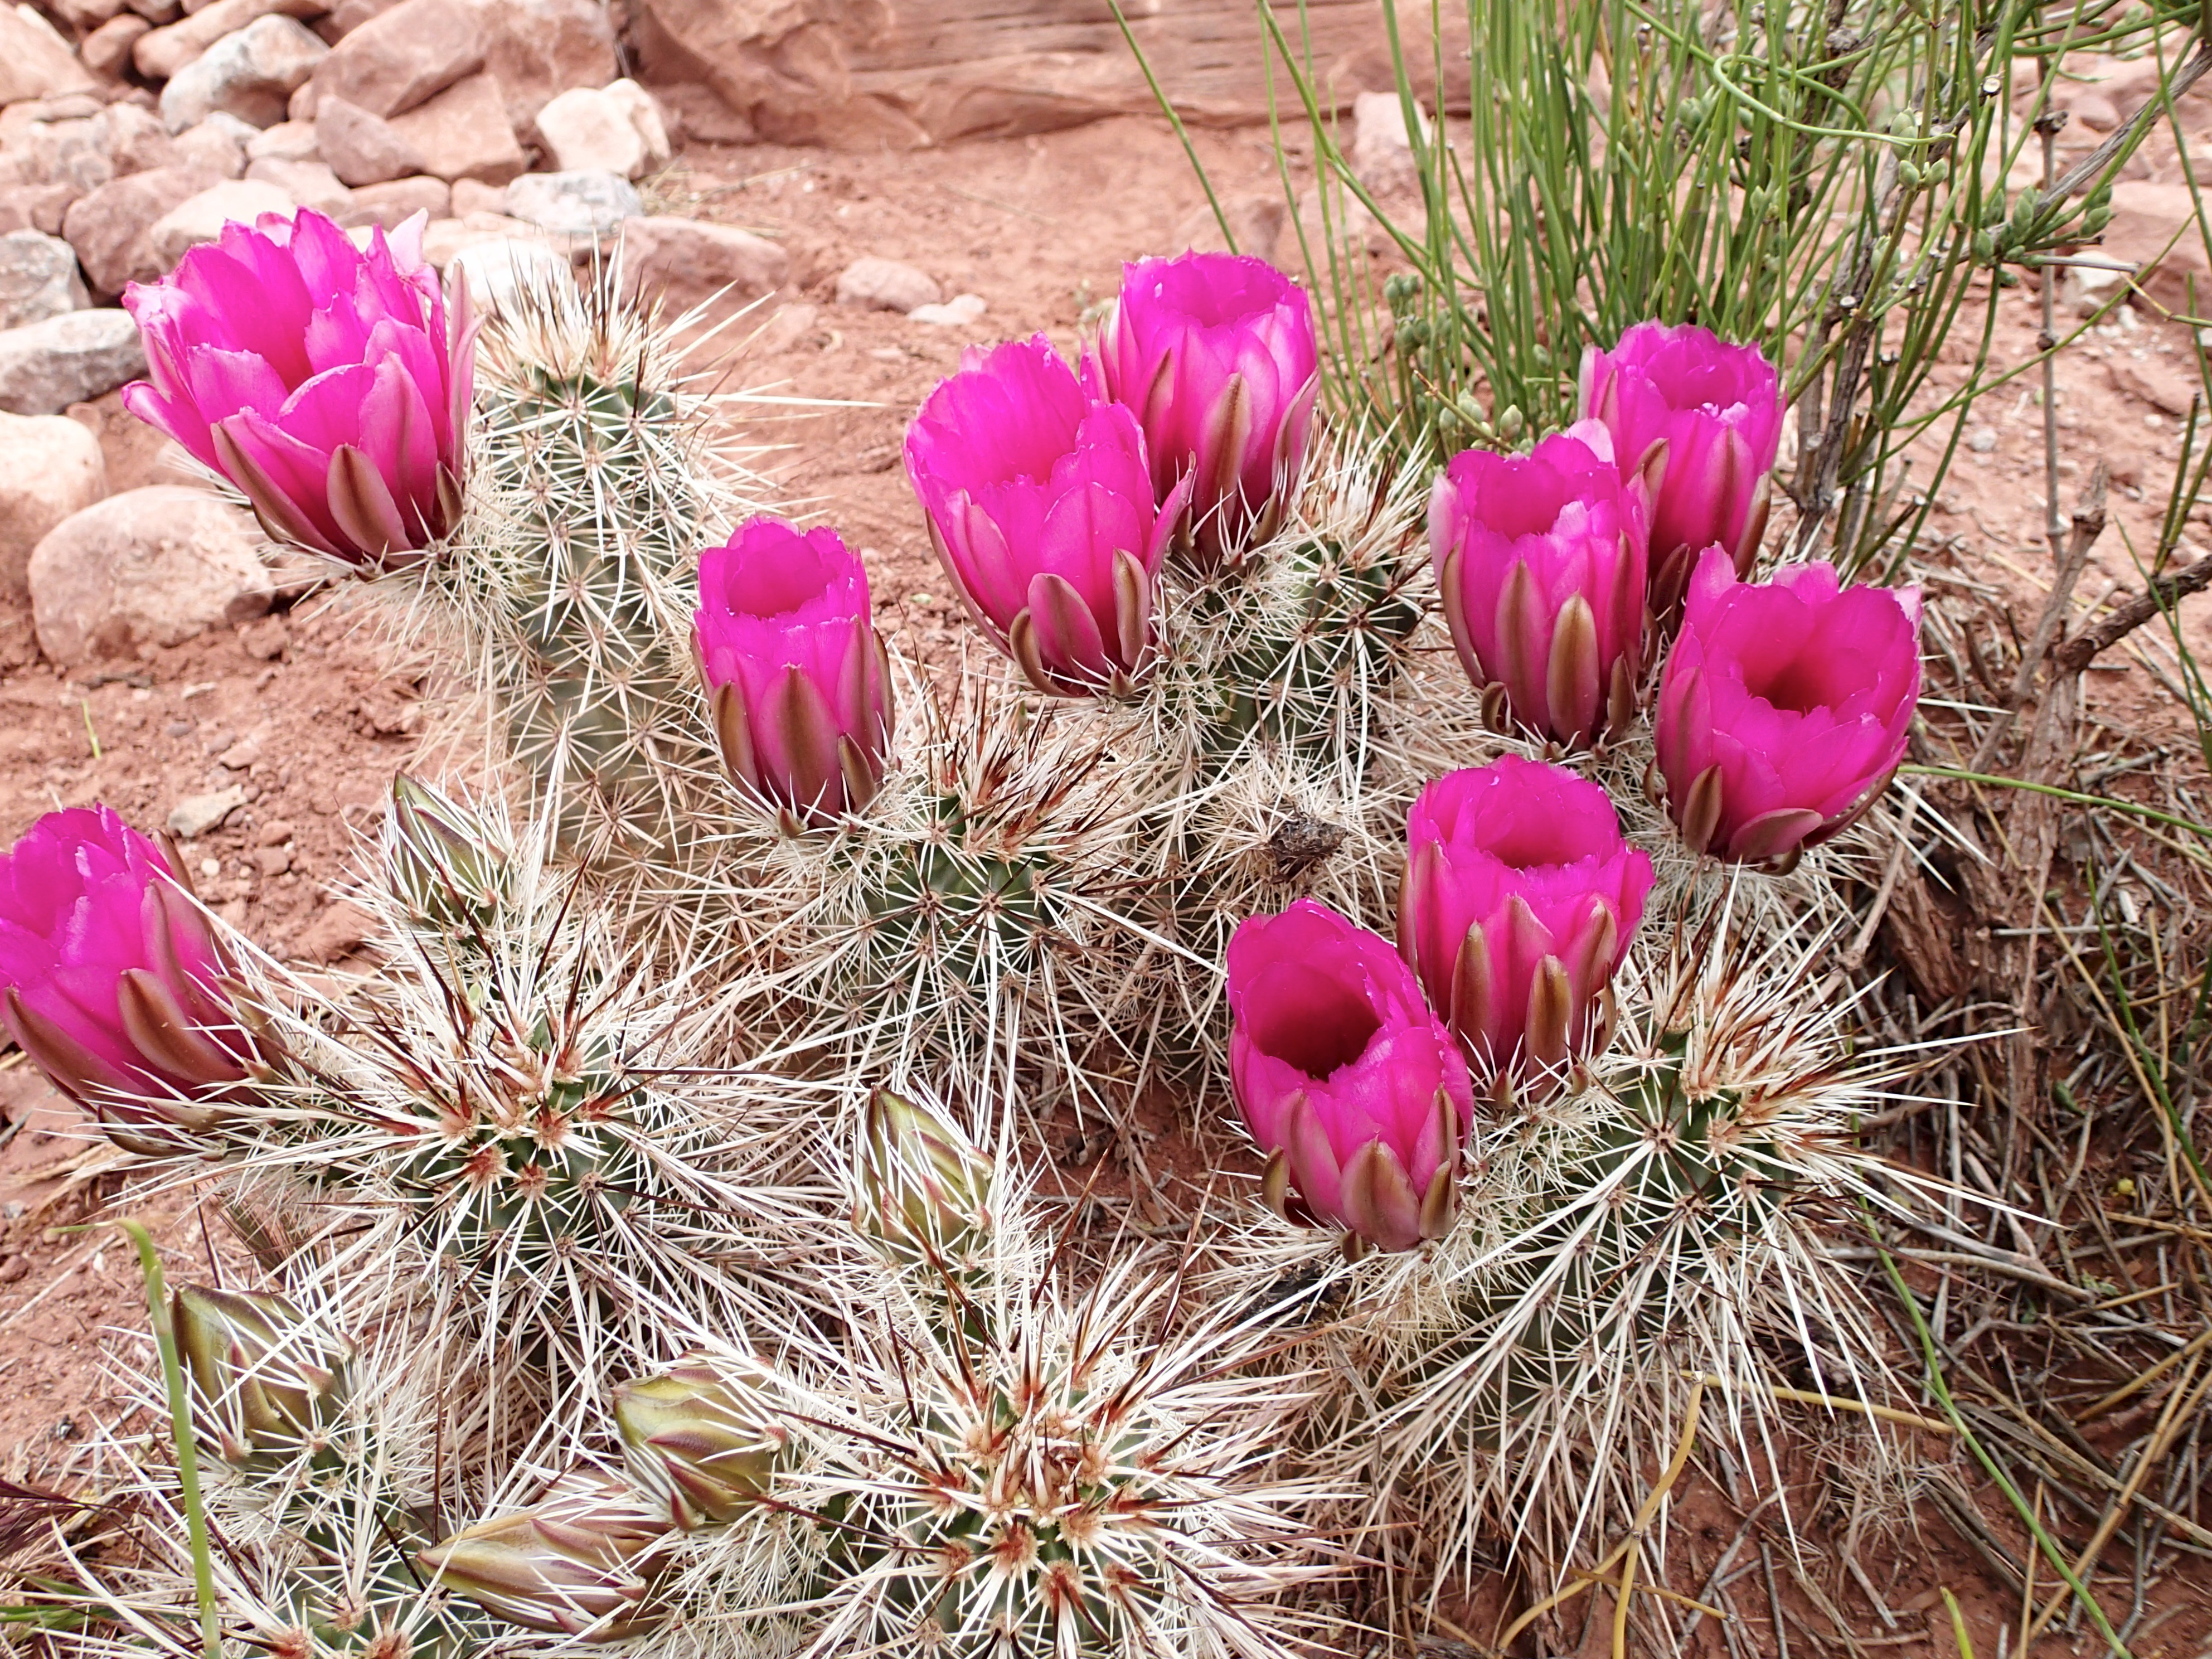
cactus, plant, flower, petal, botany, flora, wildflower, grandcanyon, flowering plant, land plant